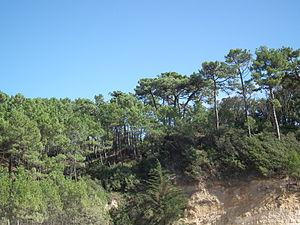
Forêt de Suzac à Meschers
Saint-Georges-de-Didonne est une commune du Sud-Ouest de la France, située dans le département de la Charente-Maritime et la région Nouvelle-Aquitaine. Ses habitants sont appelés les Saint-Georgeais et les Saint-Georgeaises.